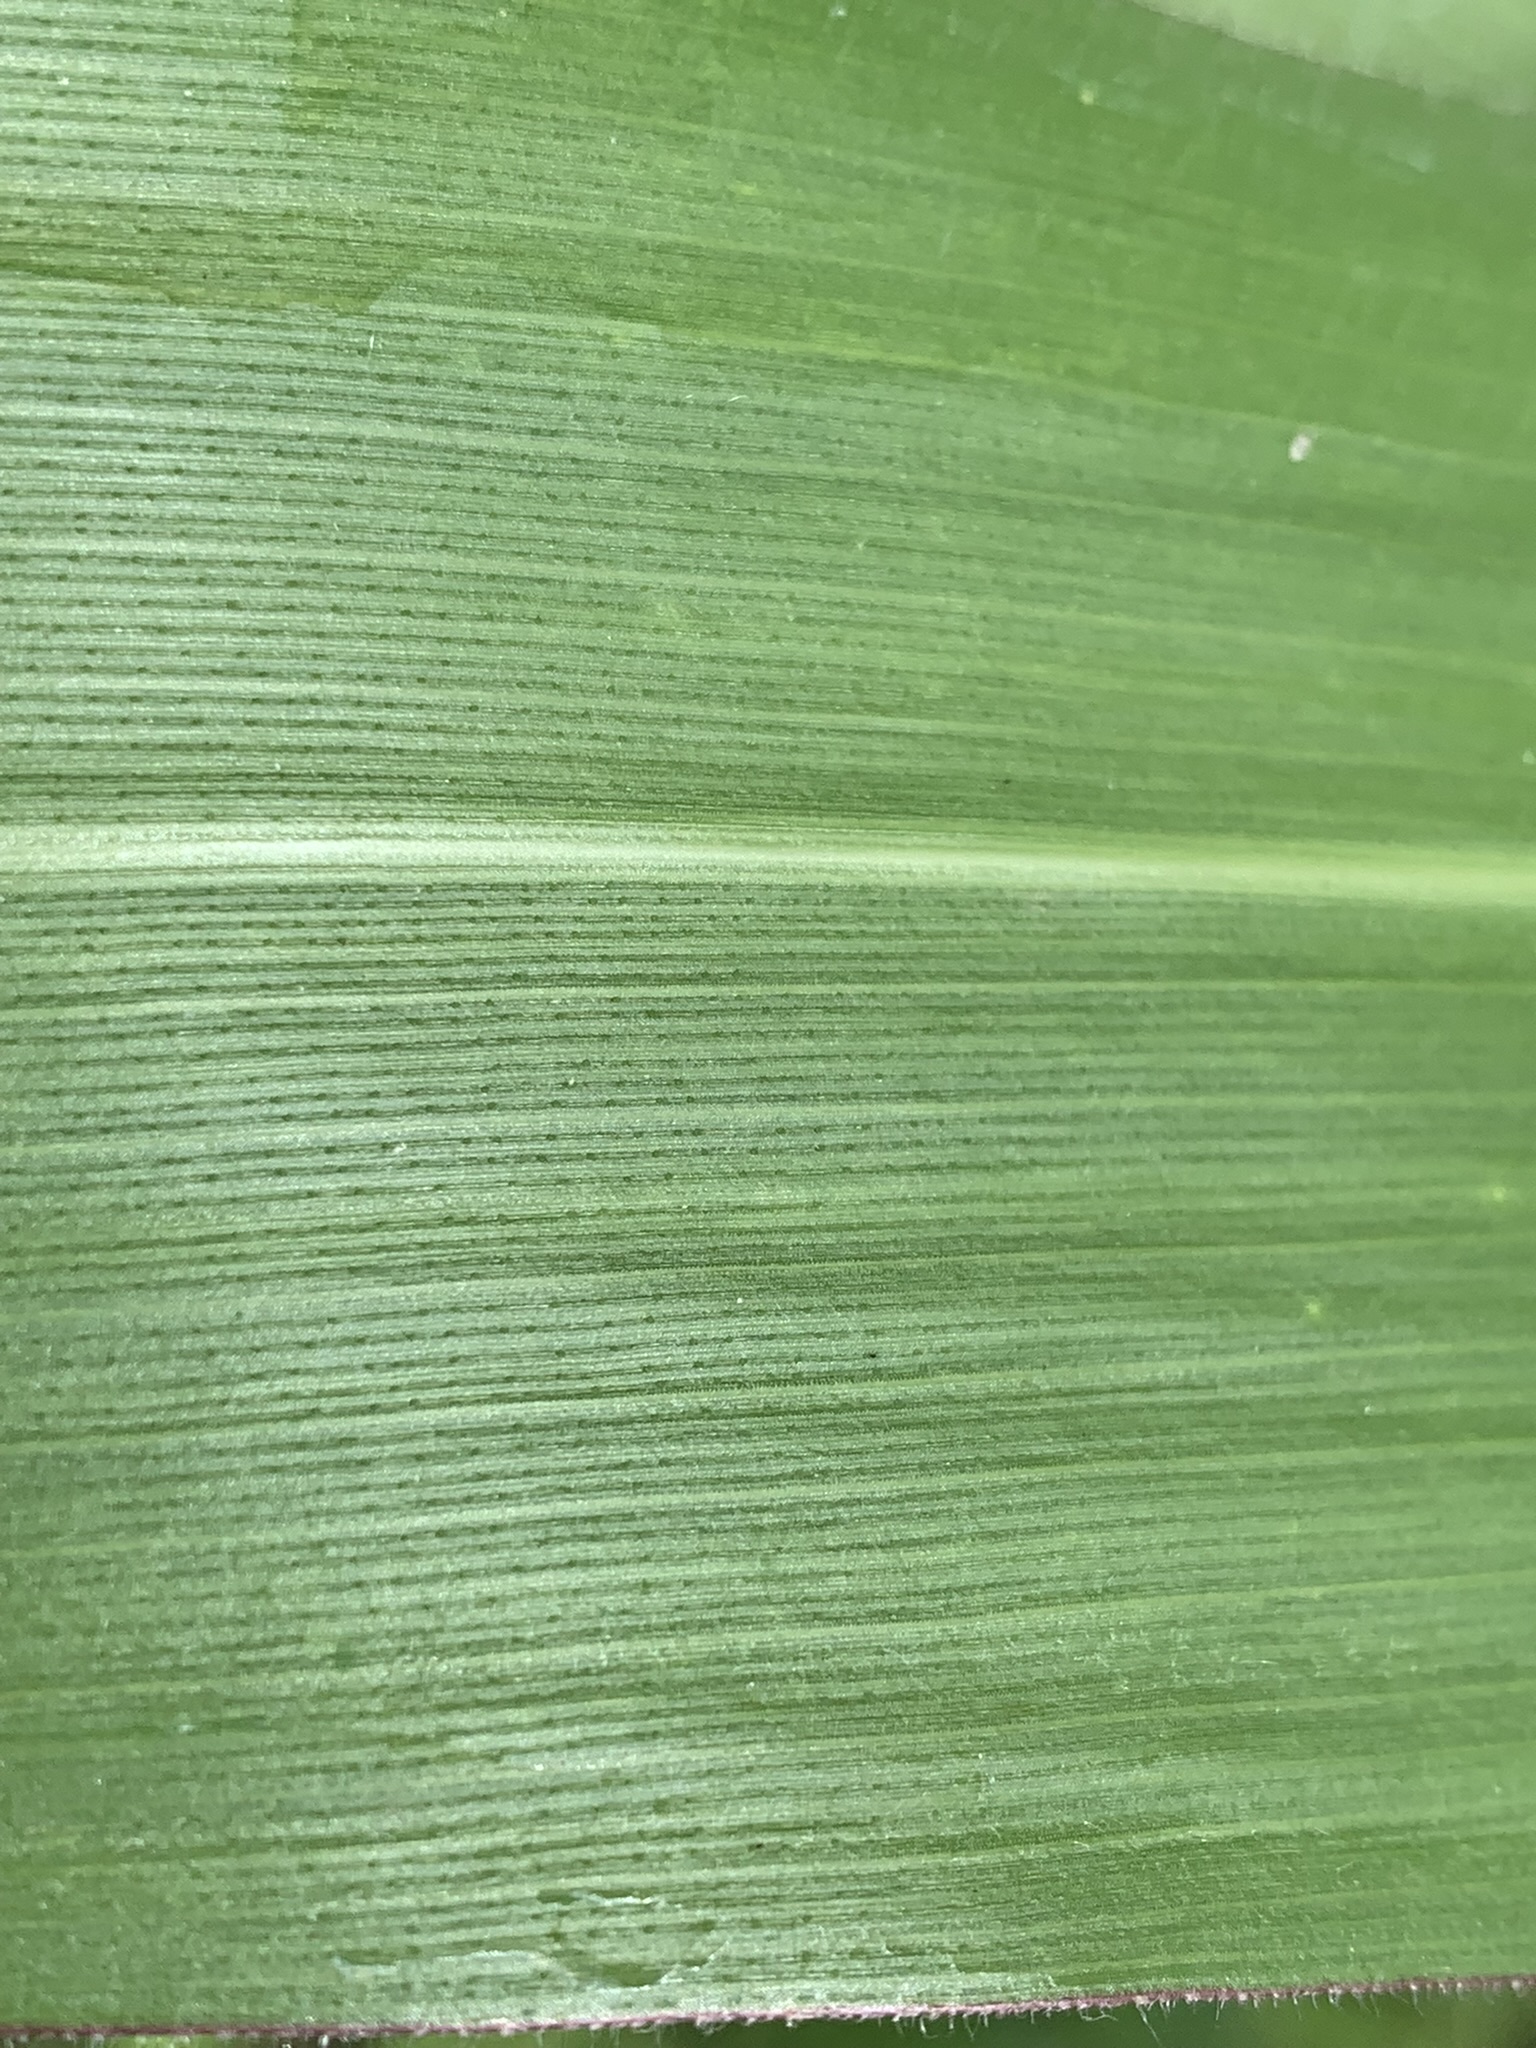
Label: Healthy